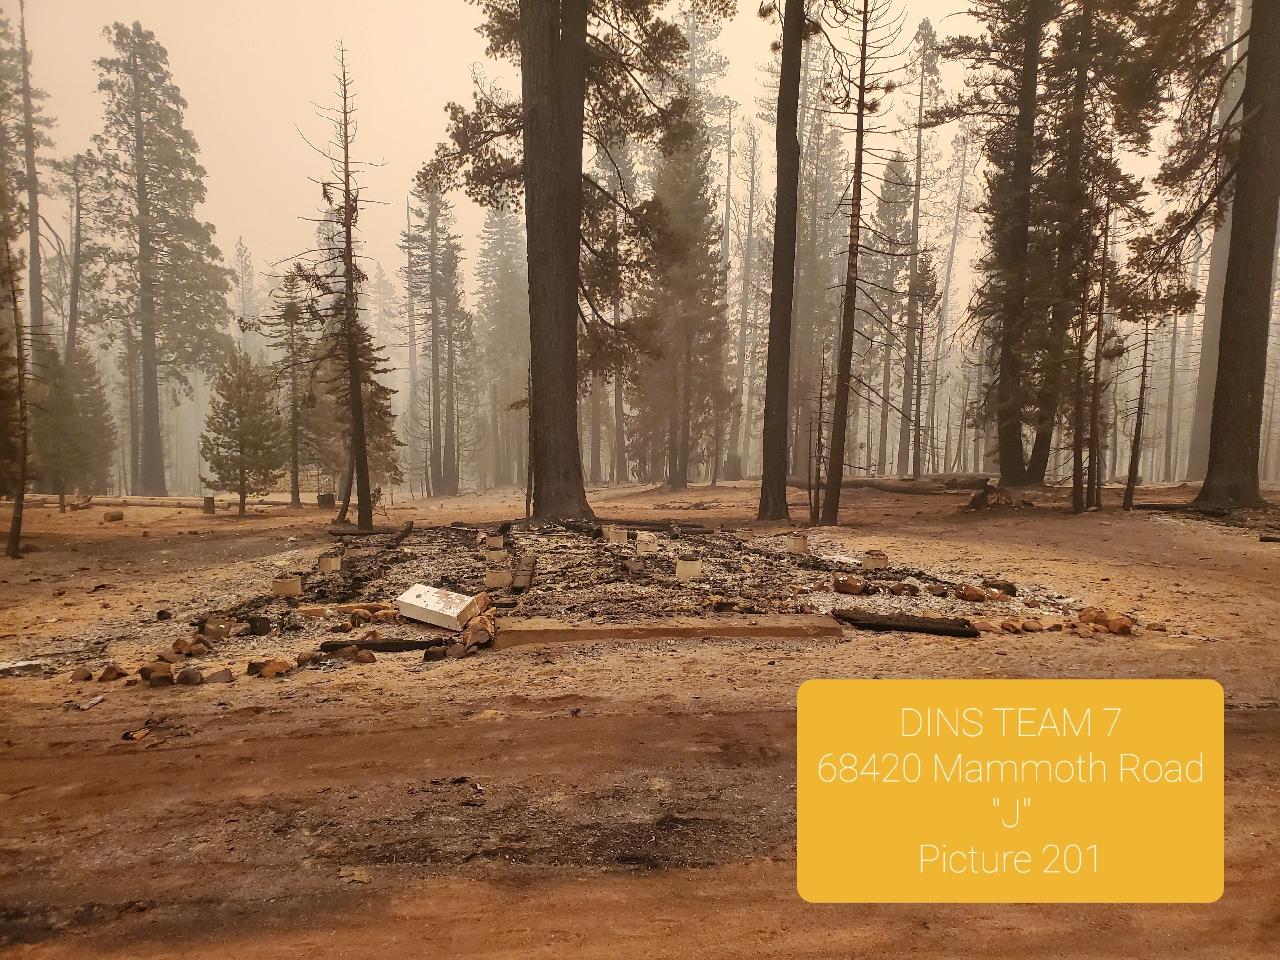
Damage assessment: destroyed